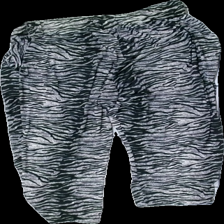
View: back
Type: Trousers
Category: Ladies
Brand: Not in the list
Brand text on label: cherry coture
Colors: Black, Grey
Material: 100% Polyester
Pattern: Animal print
Cut: Loose
Price range: 50-100
Recommended usage: Reuse
Description: animal print trousers